Minnesota Vikings

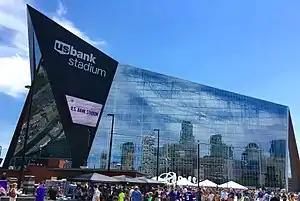
The Vikings moved to U.S. Bank Stadium in 2016

The team hired former Cincinnati Bengals defensive coordinator Mike Zimmer to replace Leslie Frazier as head coach on January 16, 2014. Former Cleveland Browns offensive coordinator Norv Turner replaced Bill Musgrave, and George Edwards replaced Alan Williams as defensive coordinator. In the 2014 NFL draft, the Vikings selected Anthony Barr, a linebacker out of UCLA, and Teddy Bridgewater, a quarterback out of the University of Louisville. Bridgewater would later lose the starting job to Matt Cassel only to become the starter for the Vikings when Cassel was lost to a season-ending foot injury in week 3. Star running back Adrian Peterson only played in one regular-season game due to his ongoing child abuse trial, with NFL commissioner Roger Goodell placing Peterson on the Commissioner's Exempt List indefinitely. On April 16, 2015, the league released a statement issuing Peterson's reinstatement to occur on April 17, 2015. The Vikings concluded their season with seven wins and nine losses, winning only one game against a divisional opponent, although Bridgewater set a franchise record for wins by a rookie starting quarterback. On January 3, 2016, the Vikings beat divisional rival Green Bay 20–13 to win the NFC North for the first time since 2009. The Vikings, led by their top 5 defense, ended the 2015 season with an 11–5 record, and a #3 seed in the playoffs. However, they lost to the Seattle Seahawks 10–9 after Blair Walsh missed a 27-yard field goal in the third coldest game in NFL playoff history.